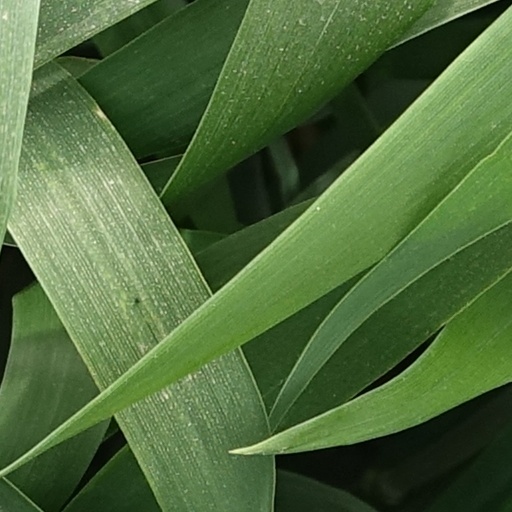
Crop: wheat